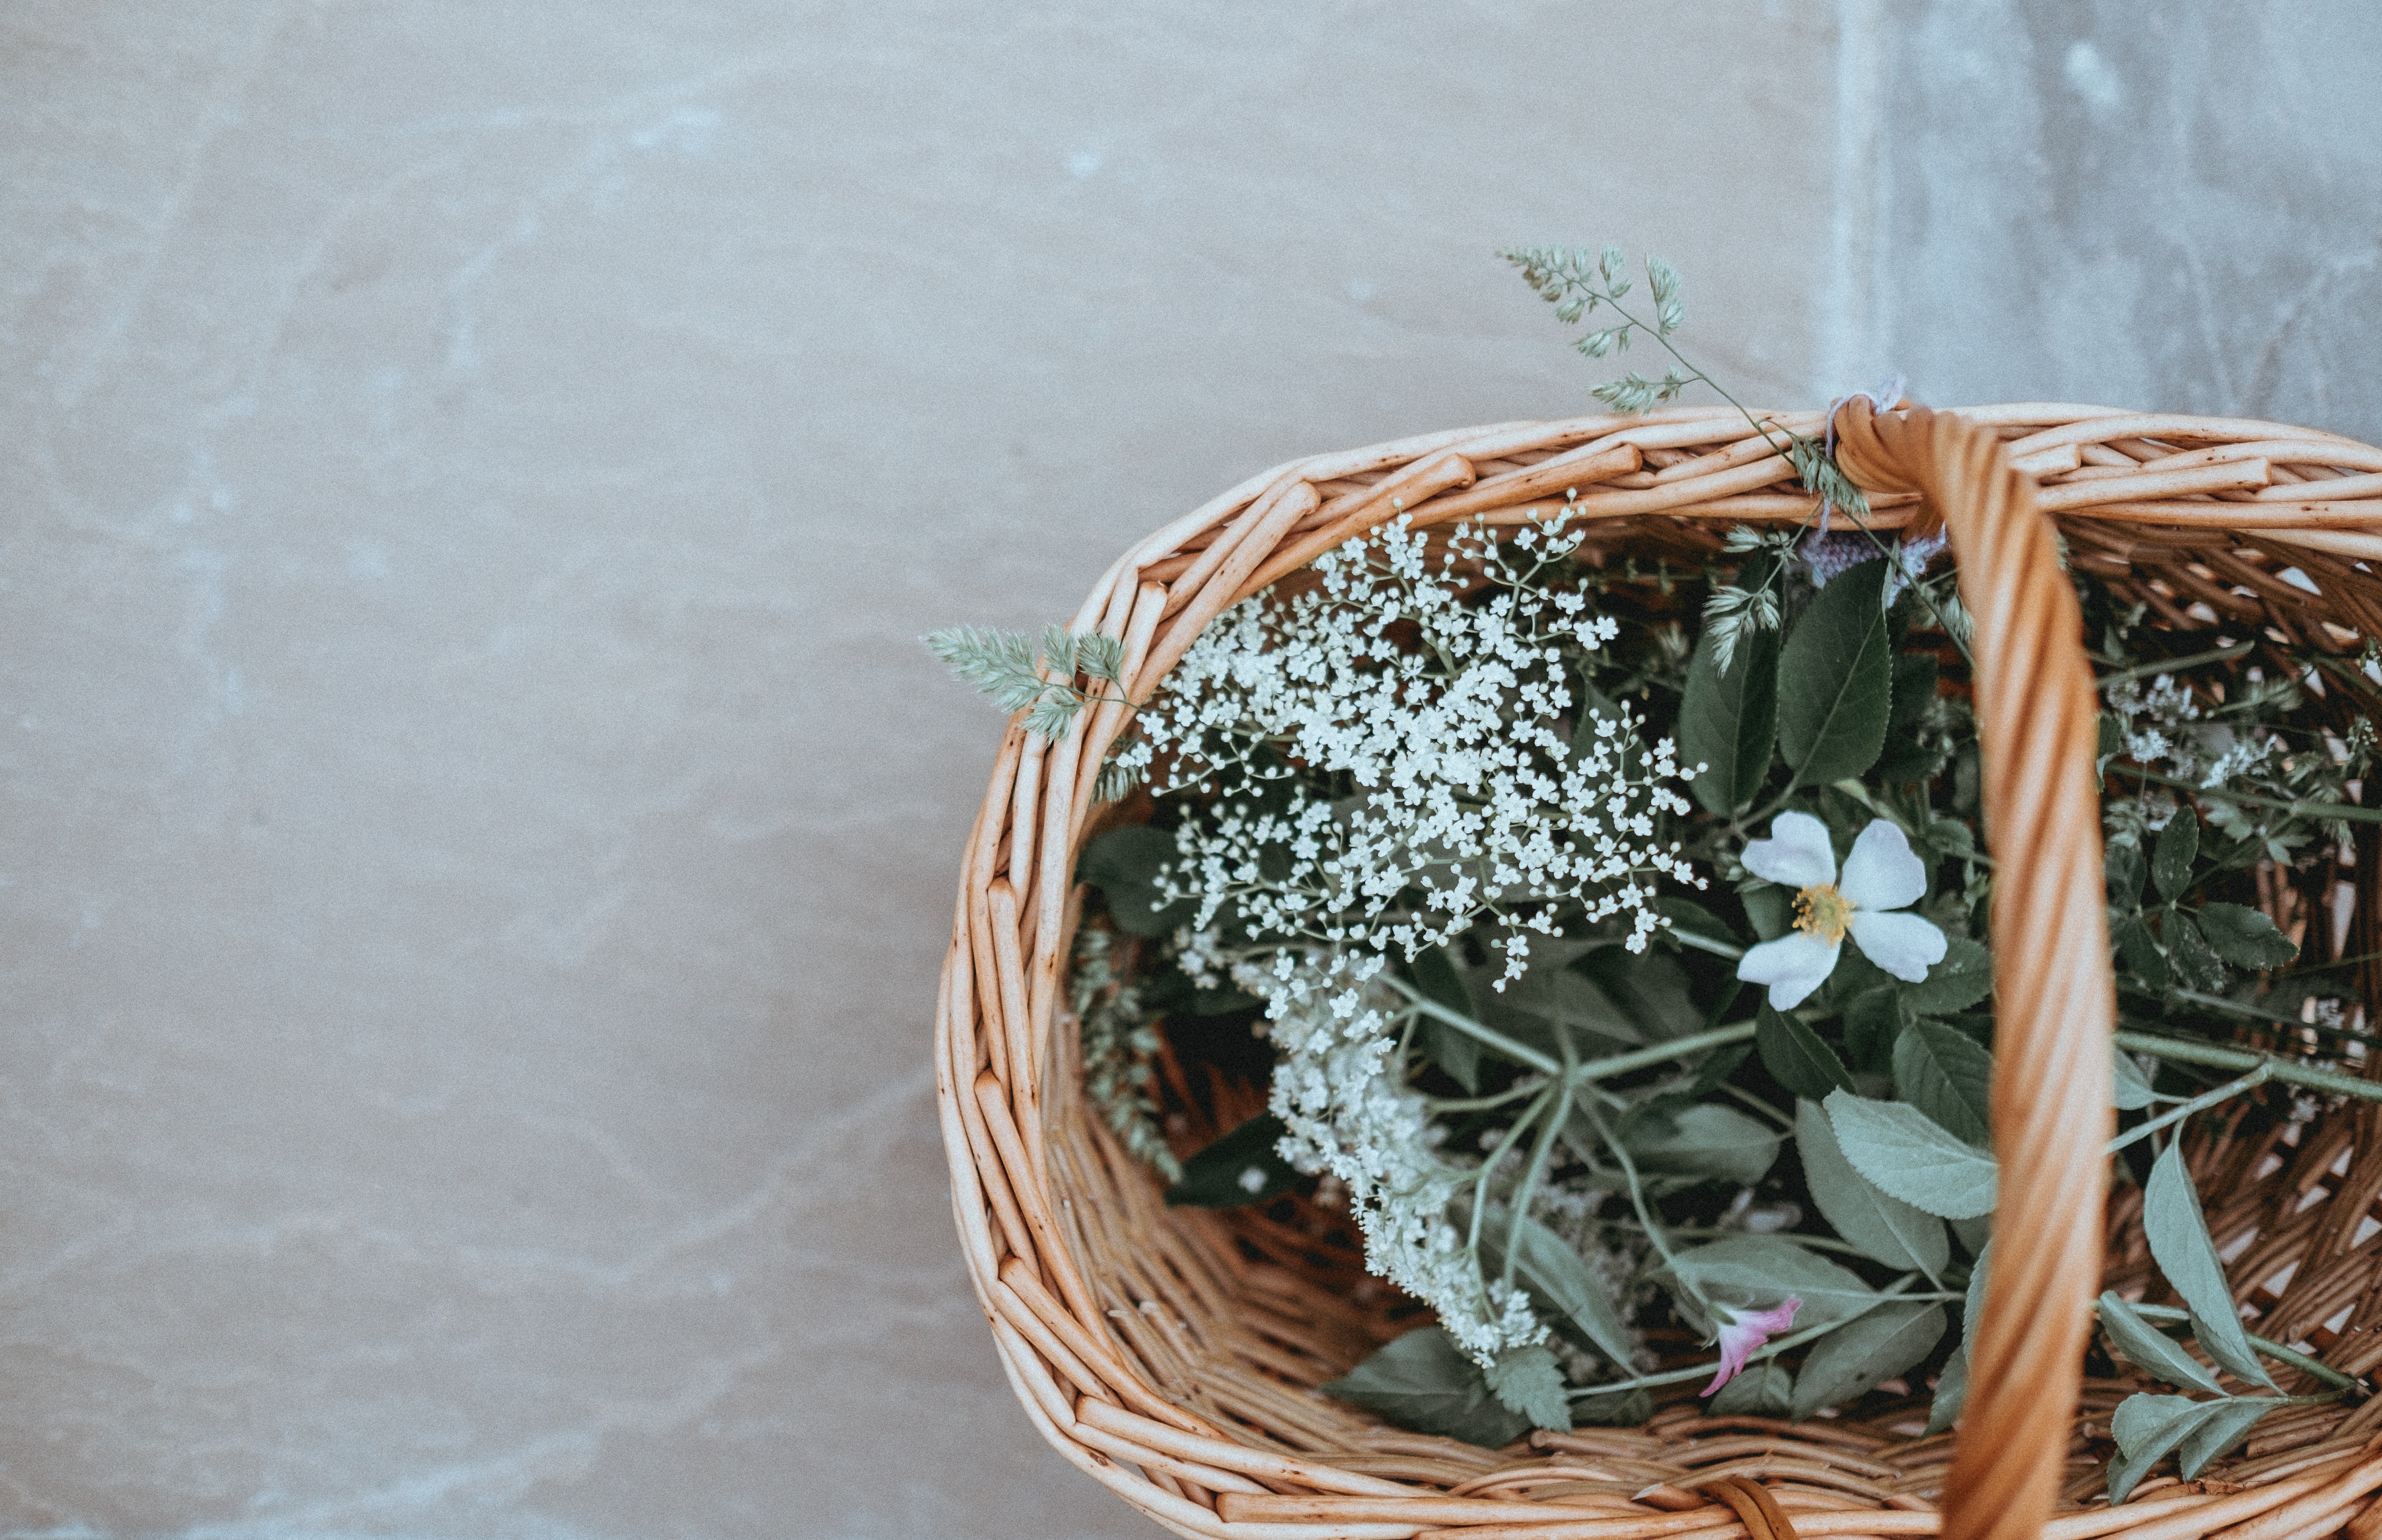
branch, flower, green, twig, christmas decoration, art, floristry, flower arranging